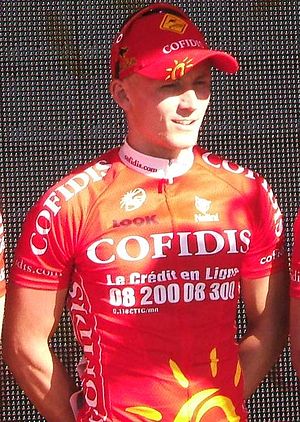
Alexandre Usov
Alexandre Usov er en hviderussisk professionel cykelrytter som cykler for det det professionelle cykelhold Cofidis.